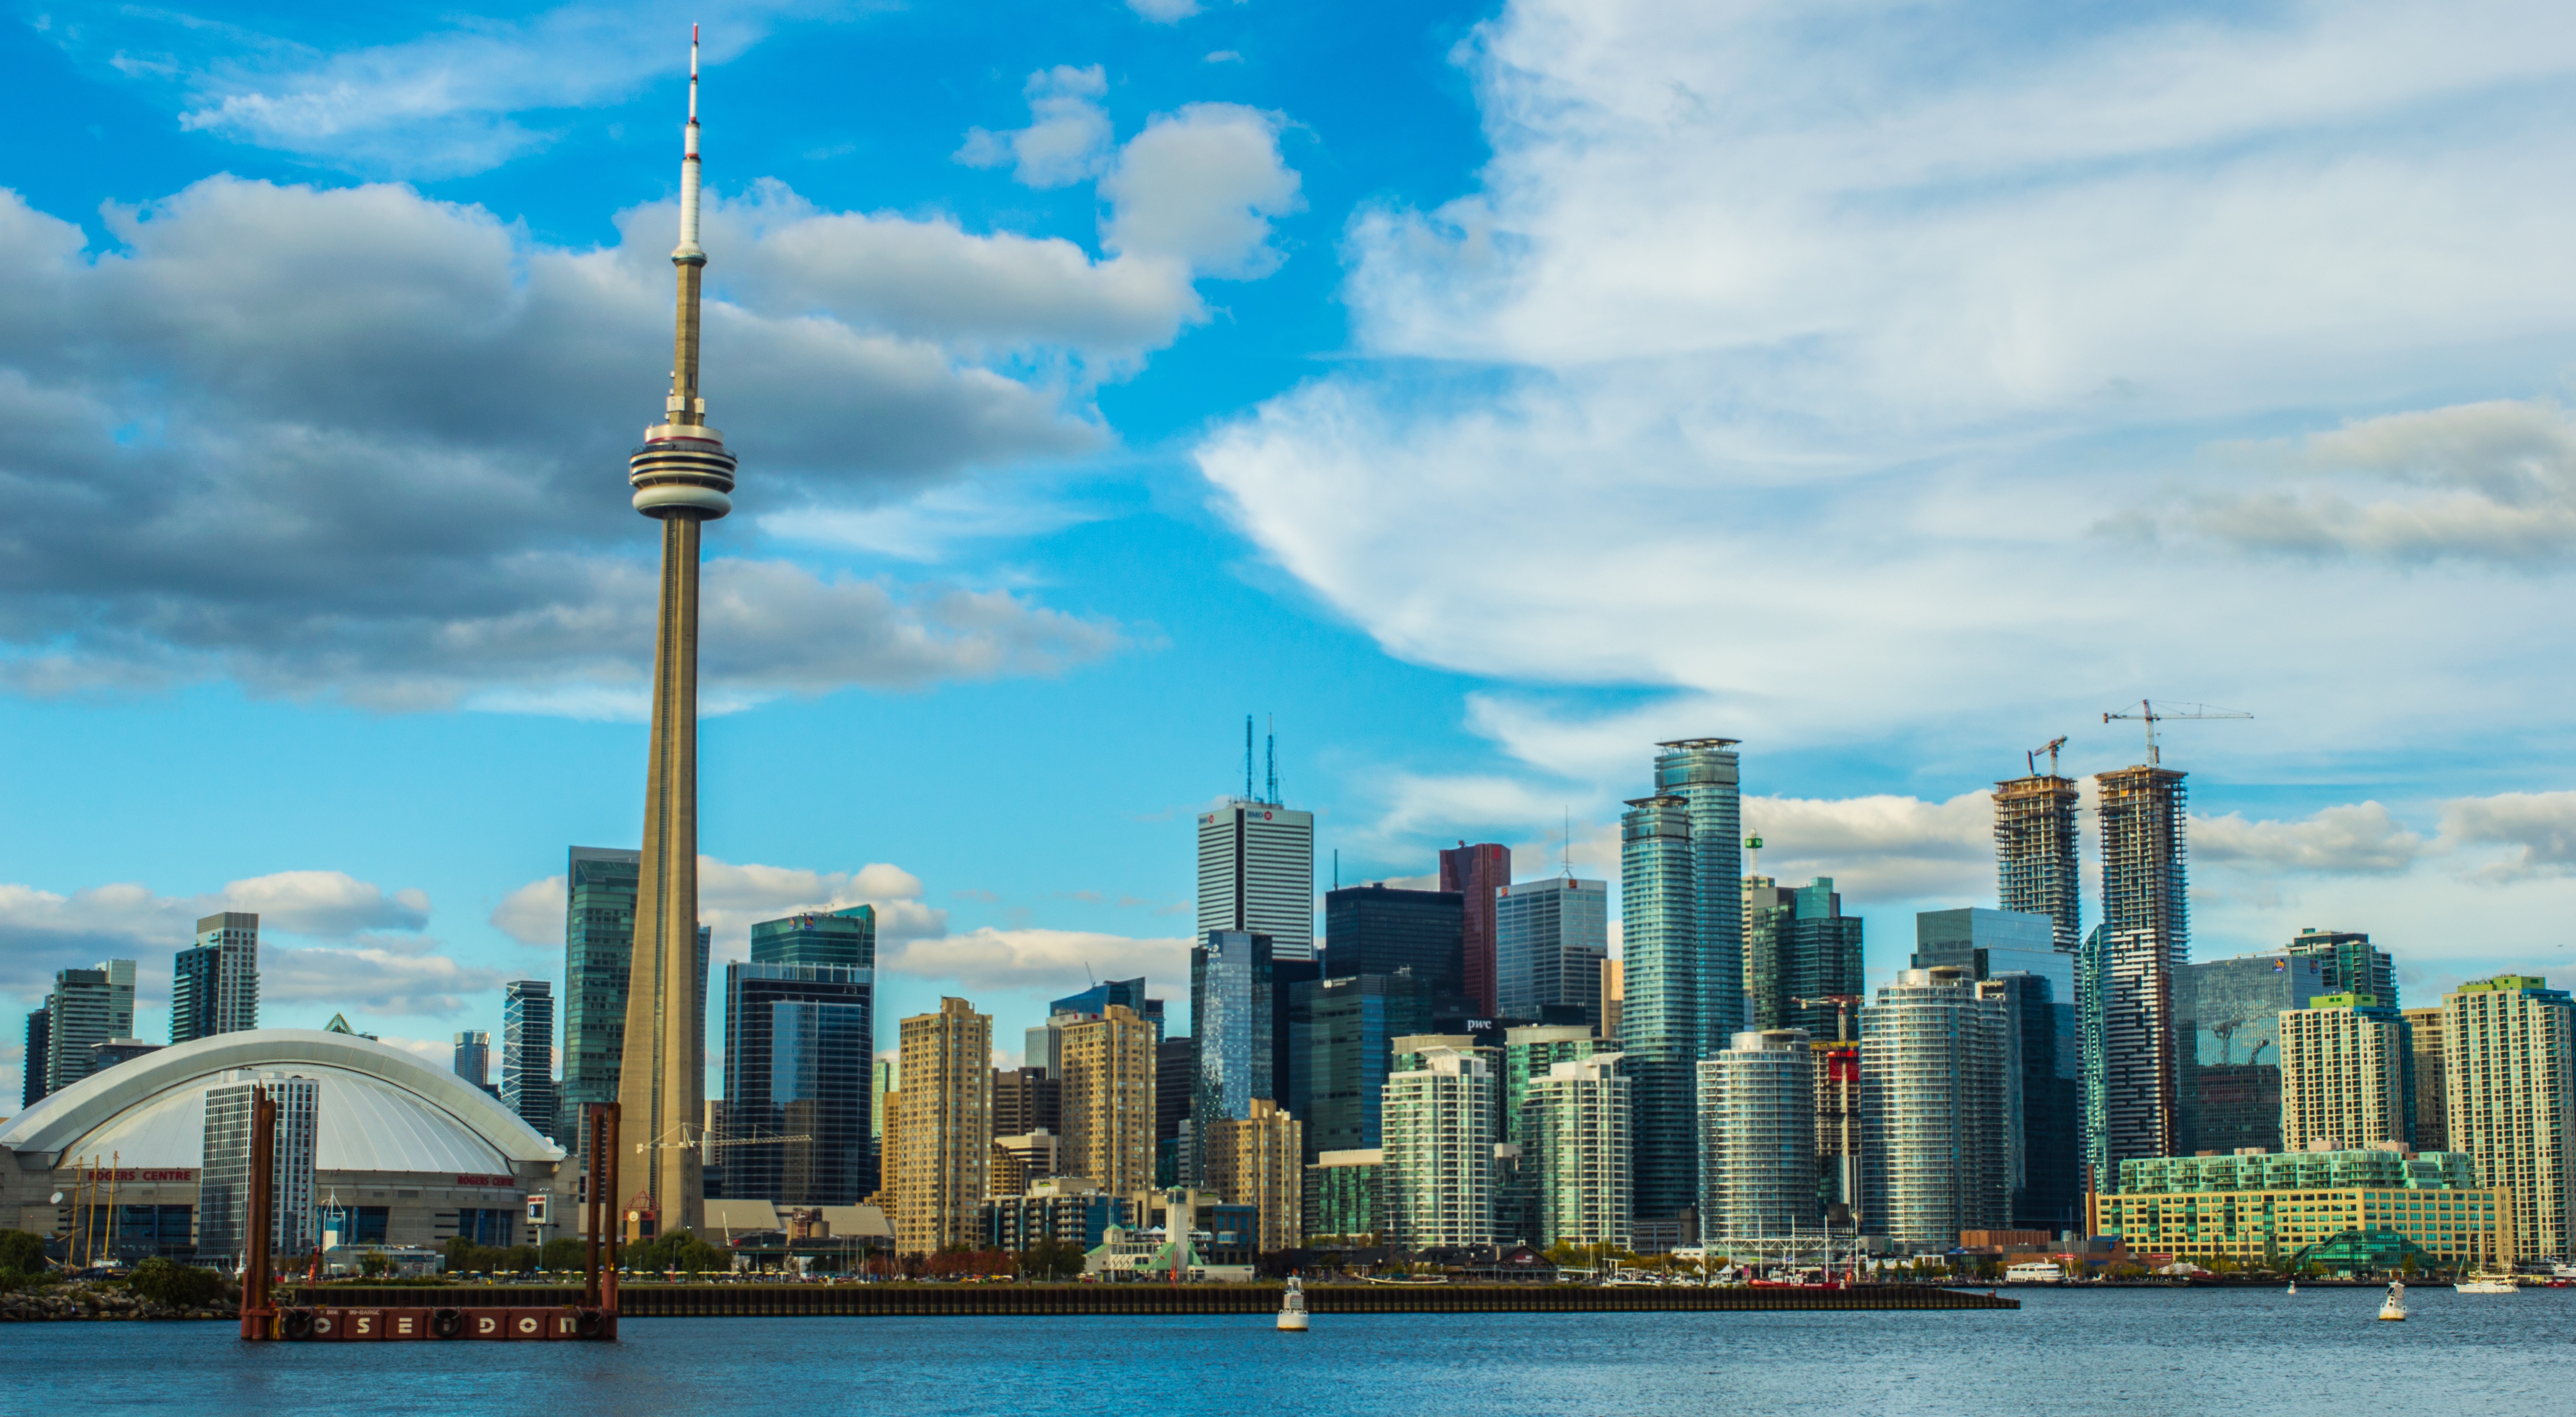
horizon, skyline, city, skyscraper, cityscape, panorama, downtown, landmark, tower block, metropolis, urban area, geographical feature, human settlement, metropolitan area